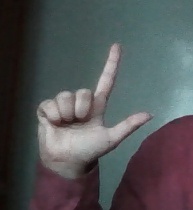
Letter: laam